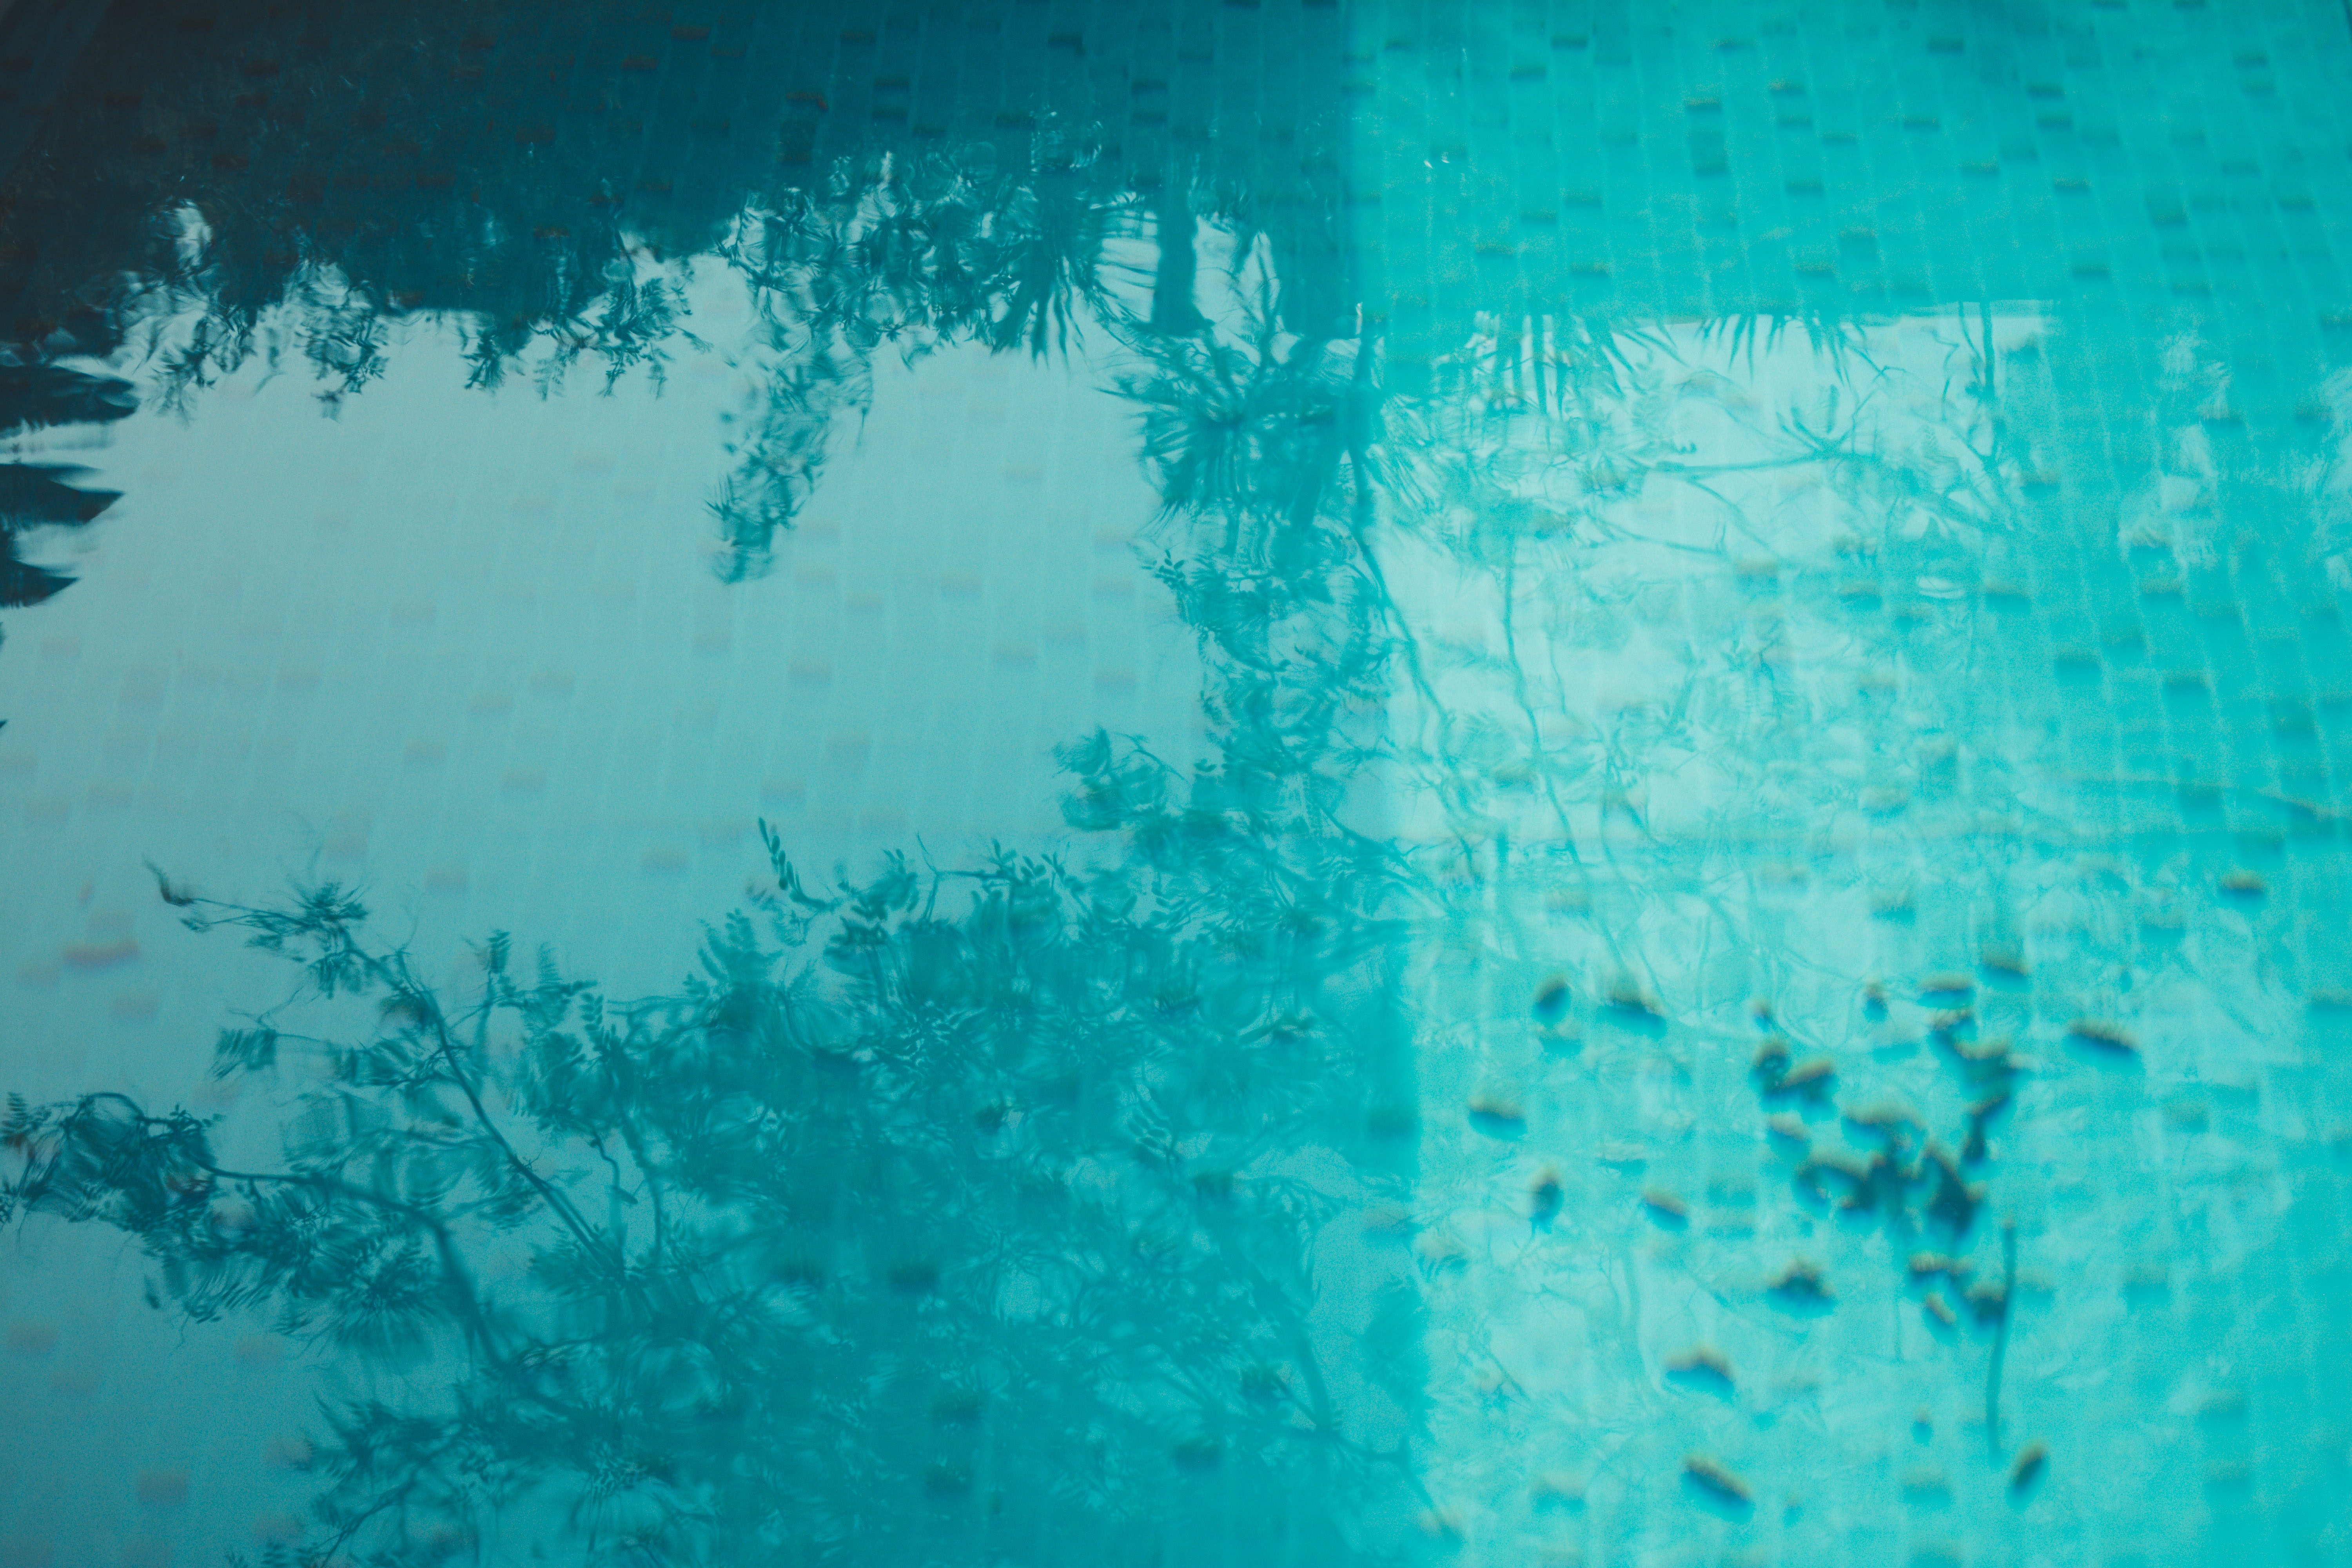
blue, green, aqua, water, turquoise, teal, azure, pattern